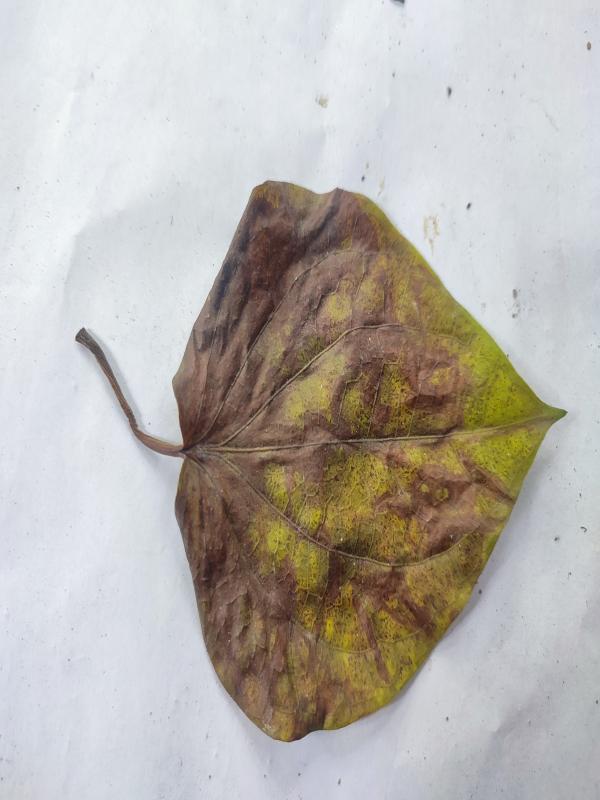
Label: Dried_Leaf